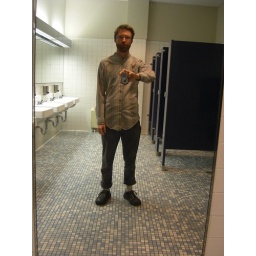
big mirror in the bathroom